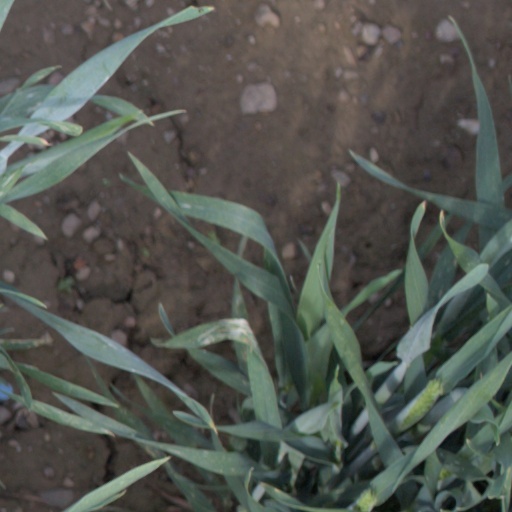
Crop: wheat